Thom Evans

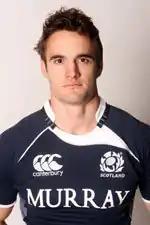

Thom Evans (born 2 April 1985) is a Scottish former international rugby union player and model. He last played on the wing